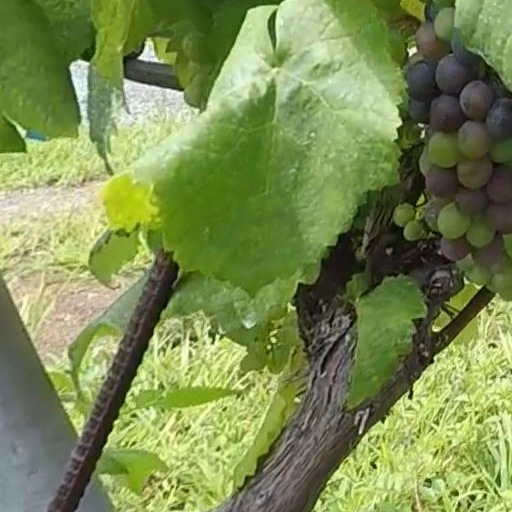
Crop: grape